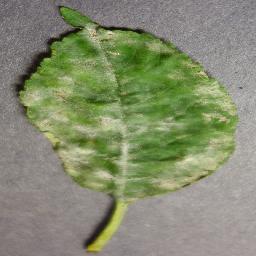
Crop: cherry
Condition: (including_sour)_powdery_mildew